Lexean

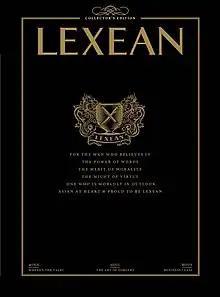
January 2007 – Issue 01

Lexean was a news analysis and lifestyle publication, based in Singapore. The bi-monthly magazine rolled out its first issue as an exclusive limited edition in January 2007. The magazine ceased publication in 2009.